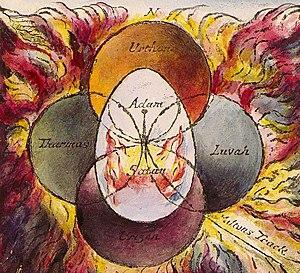
Les livres prophétiques du peintre et poète anglais William Blake forment la base d’une riche mythologie permettant à Blake d’exprimer et d’organiser ses idées spirituelles et politiques en une prophétie d’un nouvel âge. Ce désir de recréation du cosmos est le cœur de son œuvre et de sa psychologie. Ses mythes décrivent généralement la lutte entre, d’une part, ouverture d’esprit et amour libre et, d’autre part, éducation et morale restrictives.
Dans la mythologie de William Blake, Urizen est l’incarnation de la sagesse conventionnelle et de la loi. Il est habituellement représenté sous la forme d’un vieil homme barbu, portant parfois des outils d’architecte pour créer et contenir l’Univers. On le retrouve aussi parfois avec des filets dans lesquels il piège les hommes dans les toiles de la loi et de la sagesse populaire. Dans de nombreux livres de Blake, il est dessiné avec quatre livres représentant les lois qu’il impose à l’humanité.